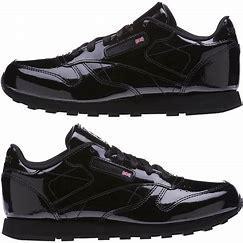
Brand: Reebok
Model: Cl Lthr